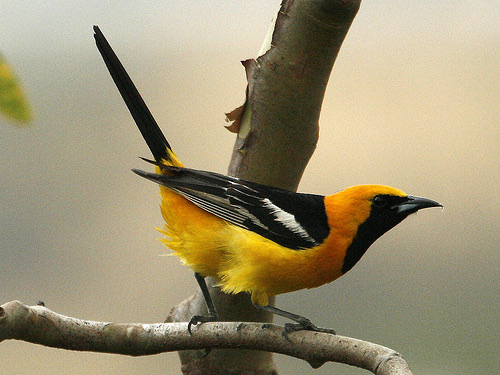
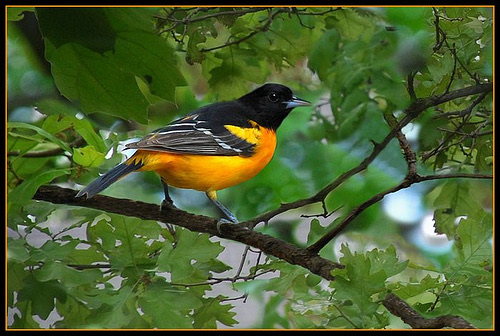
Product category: misc
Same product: yes